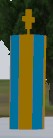
Label: new_danger_mark
Descriptions: vertical yellow and blue stripes ||| new danger mark with yellow-blue vertical banding ||| looks like a plus sign in 2D image ||| yellow and blue vertical stripes